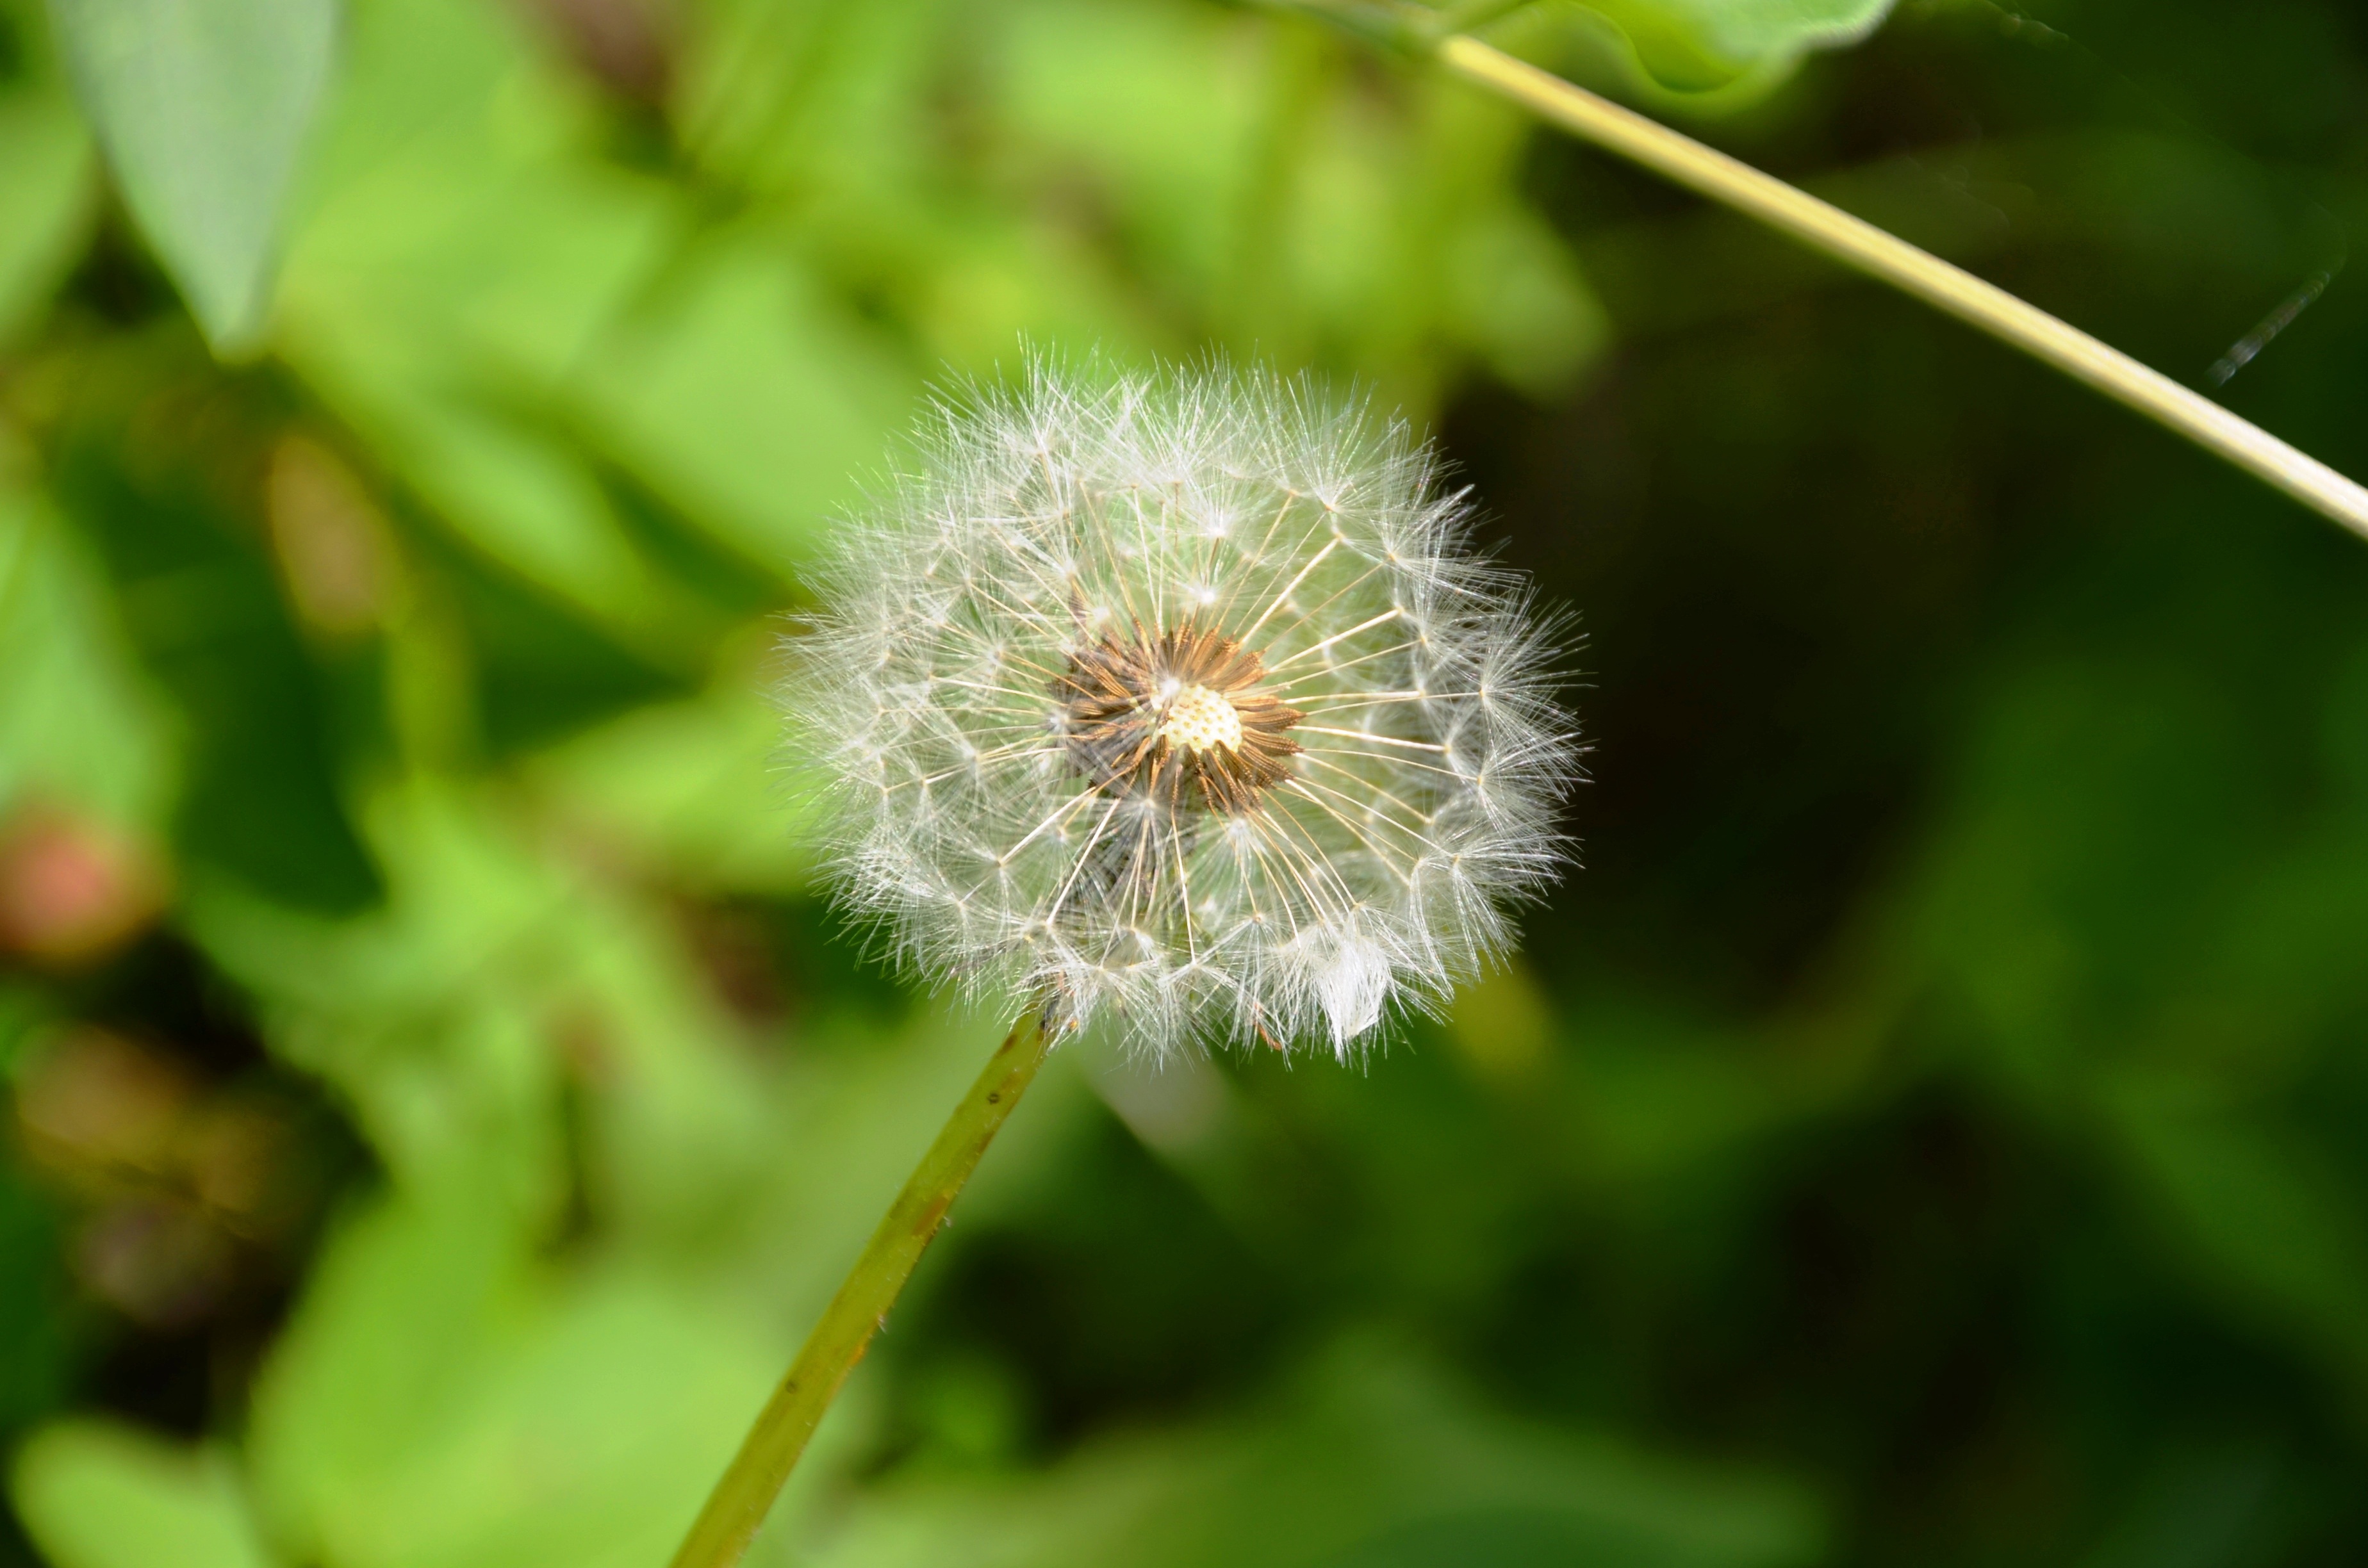
nature, grass, plant, photography, meadow, dandelion, leaf, flower, green, produce, botany, close, flora, wildflower, close up, seeds, multiplication, macro photography, flowering plant, daisy family, plant stem, land plant, thorns spines and prickles